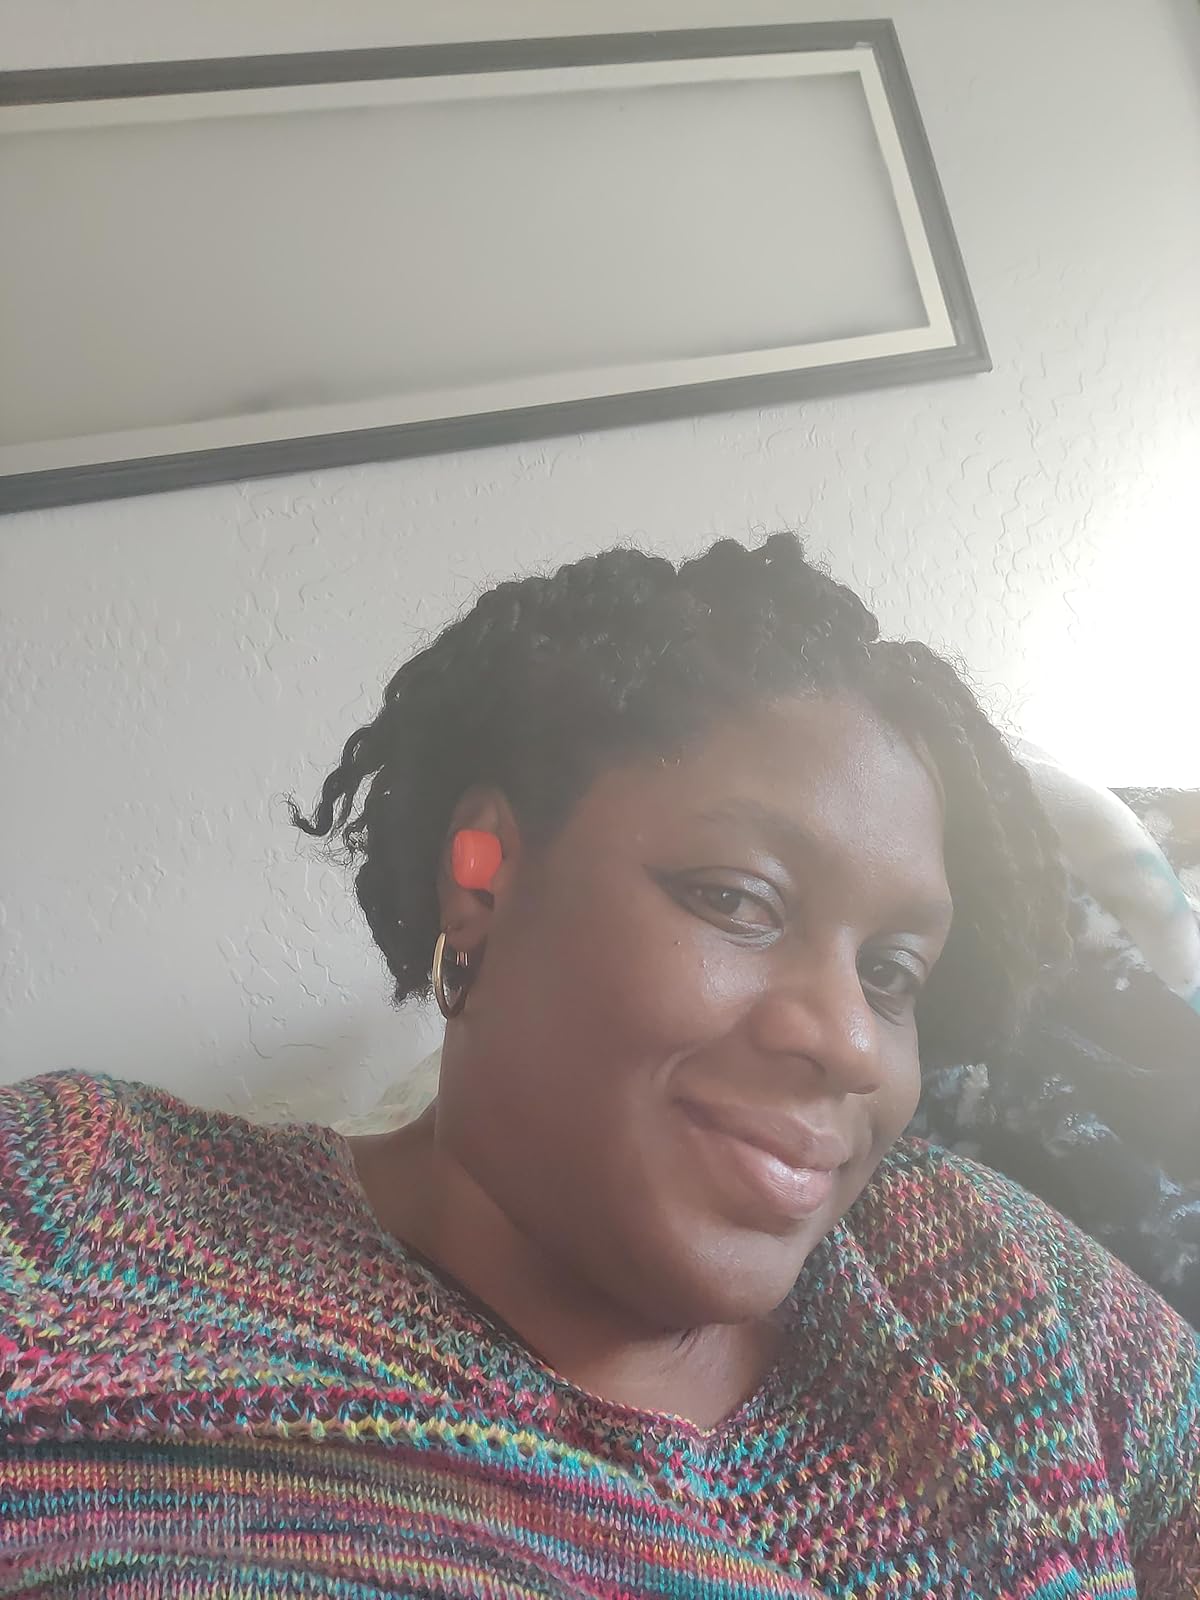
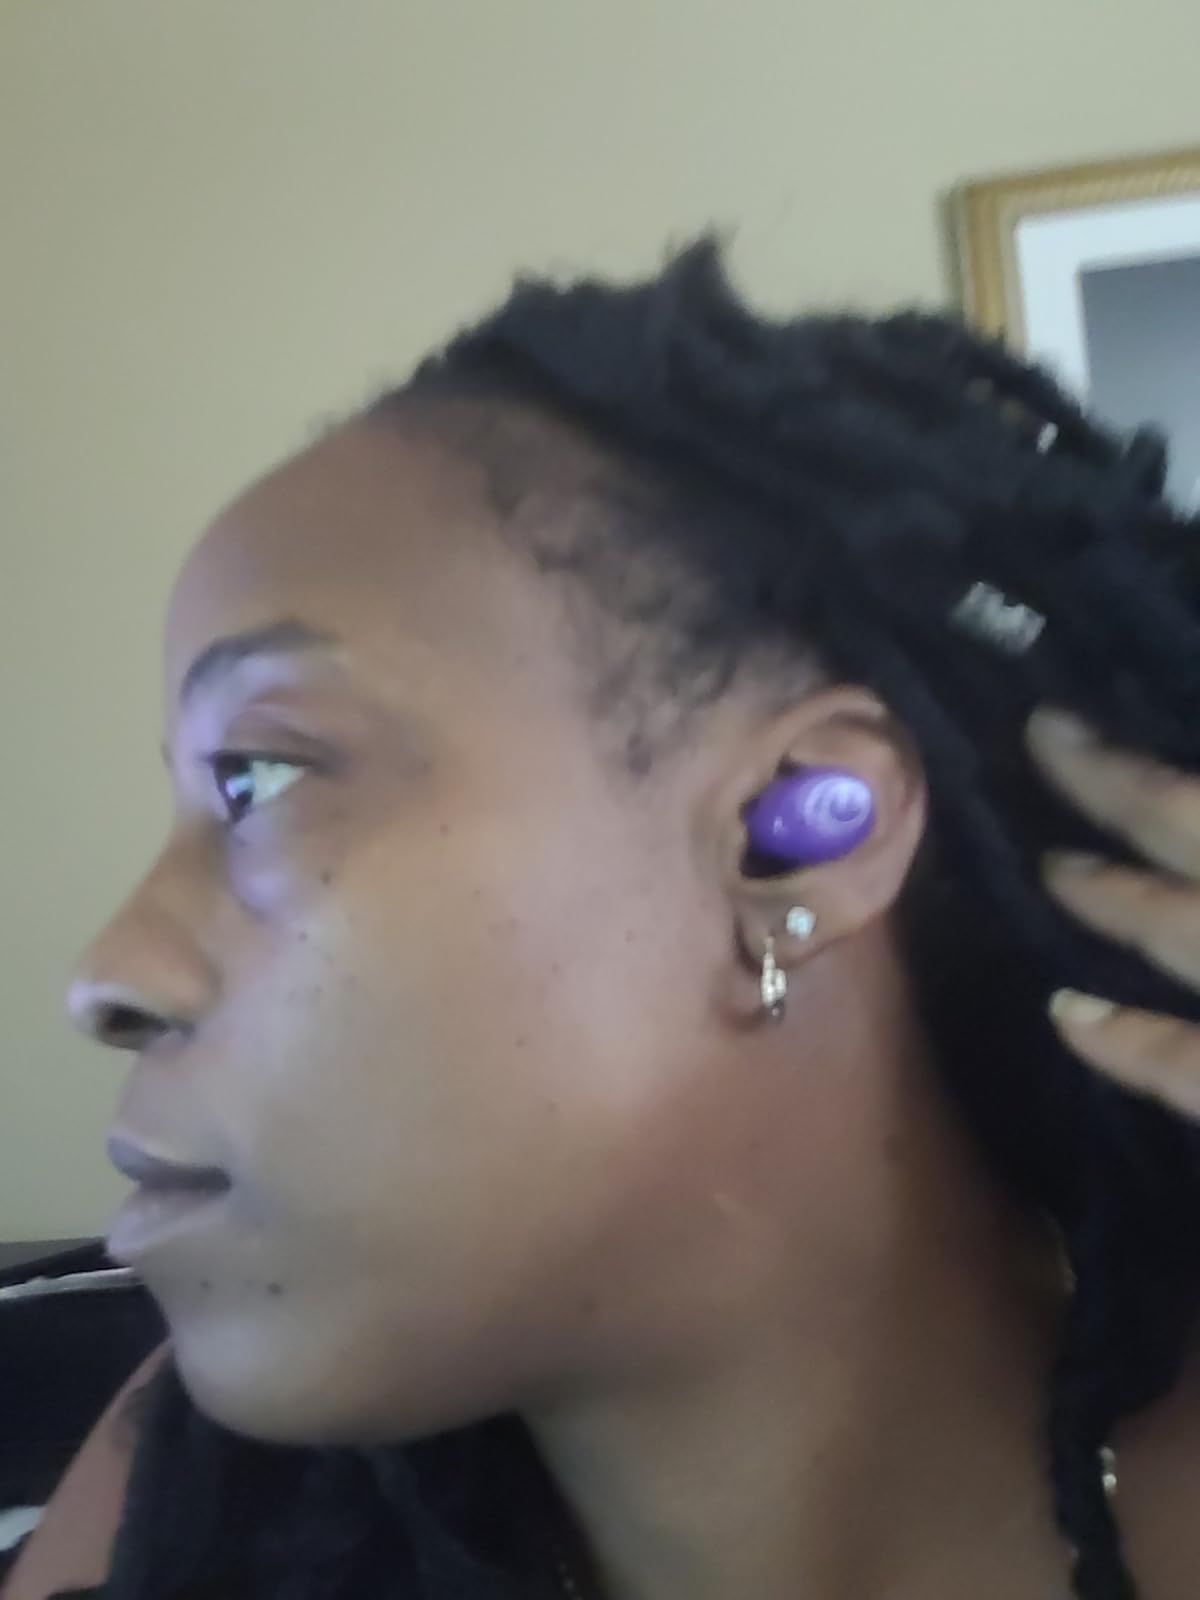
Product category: earbuds
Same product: no